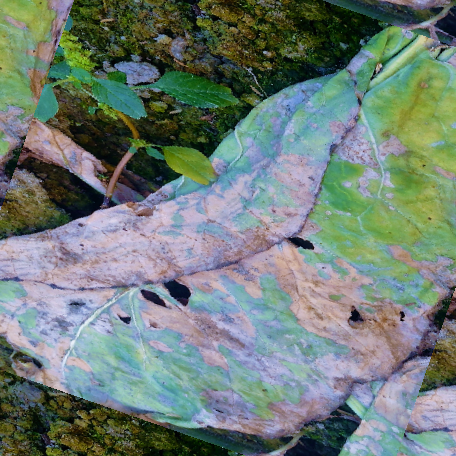
Label: Downy Mildew